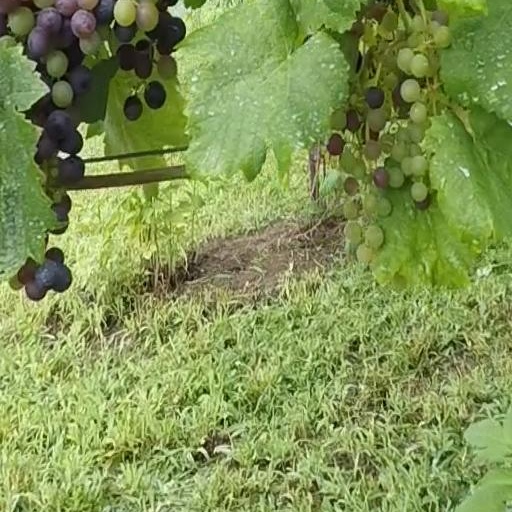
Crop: grape